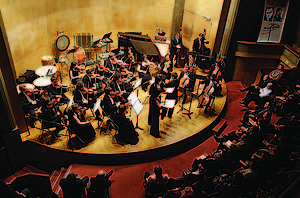
Kammerorkester
Kammerorkesteret New Era Orchestra i Cortot Hall, Paris i 2011
Kammerorkester betegner et orkester, der er mindre end et symfoniorkester; ofte en mellemting mellem et kammerensemble og et orkester.